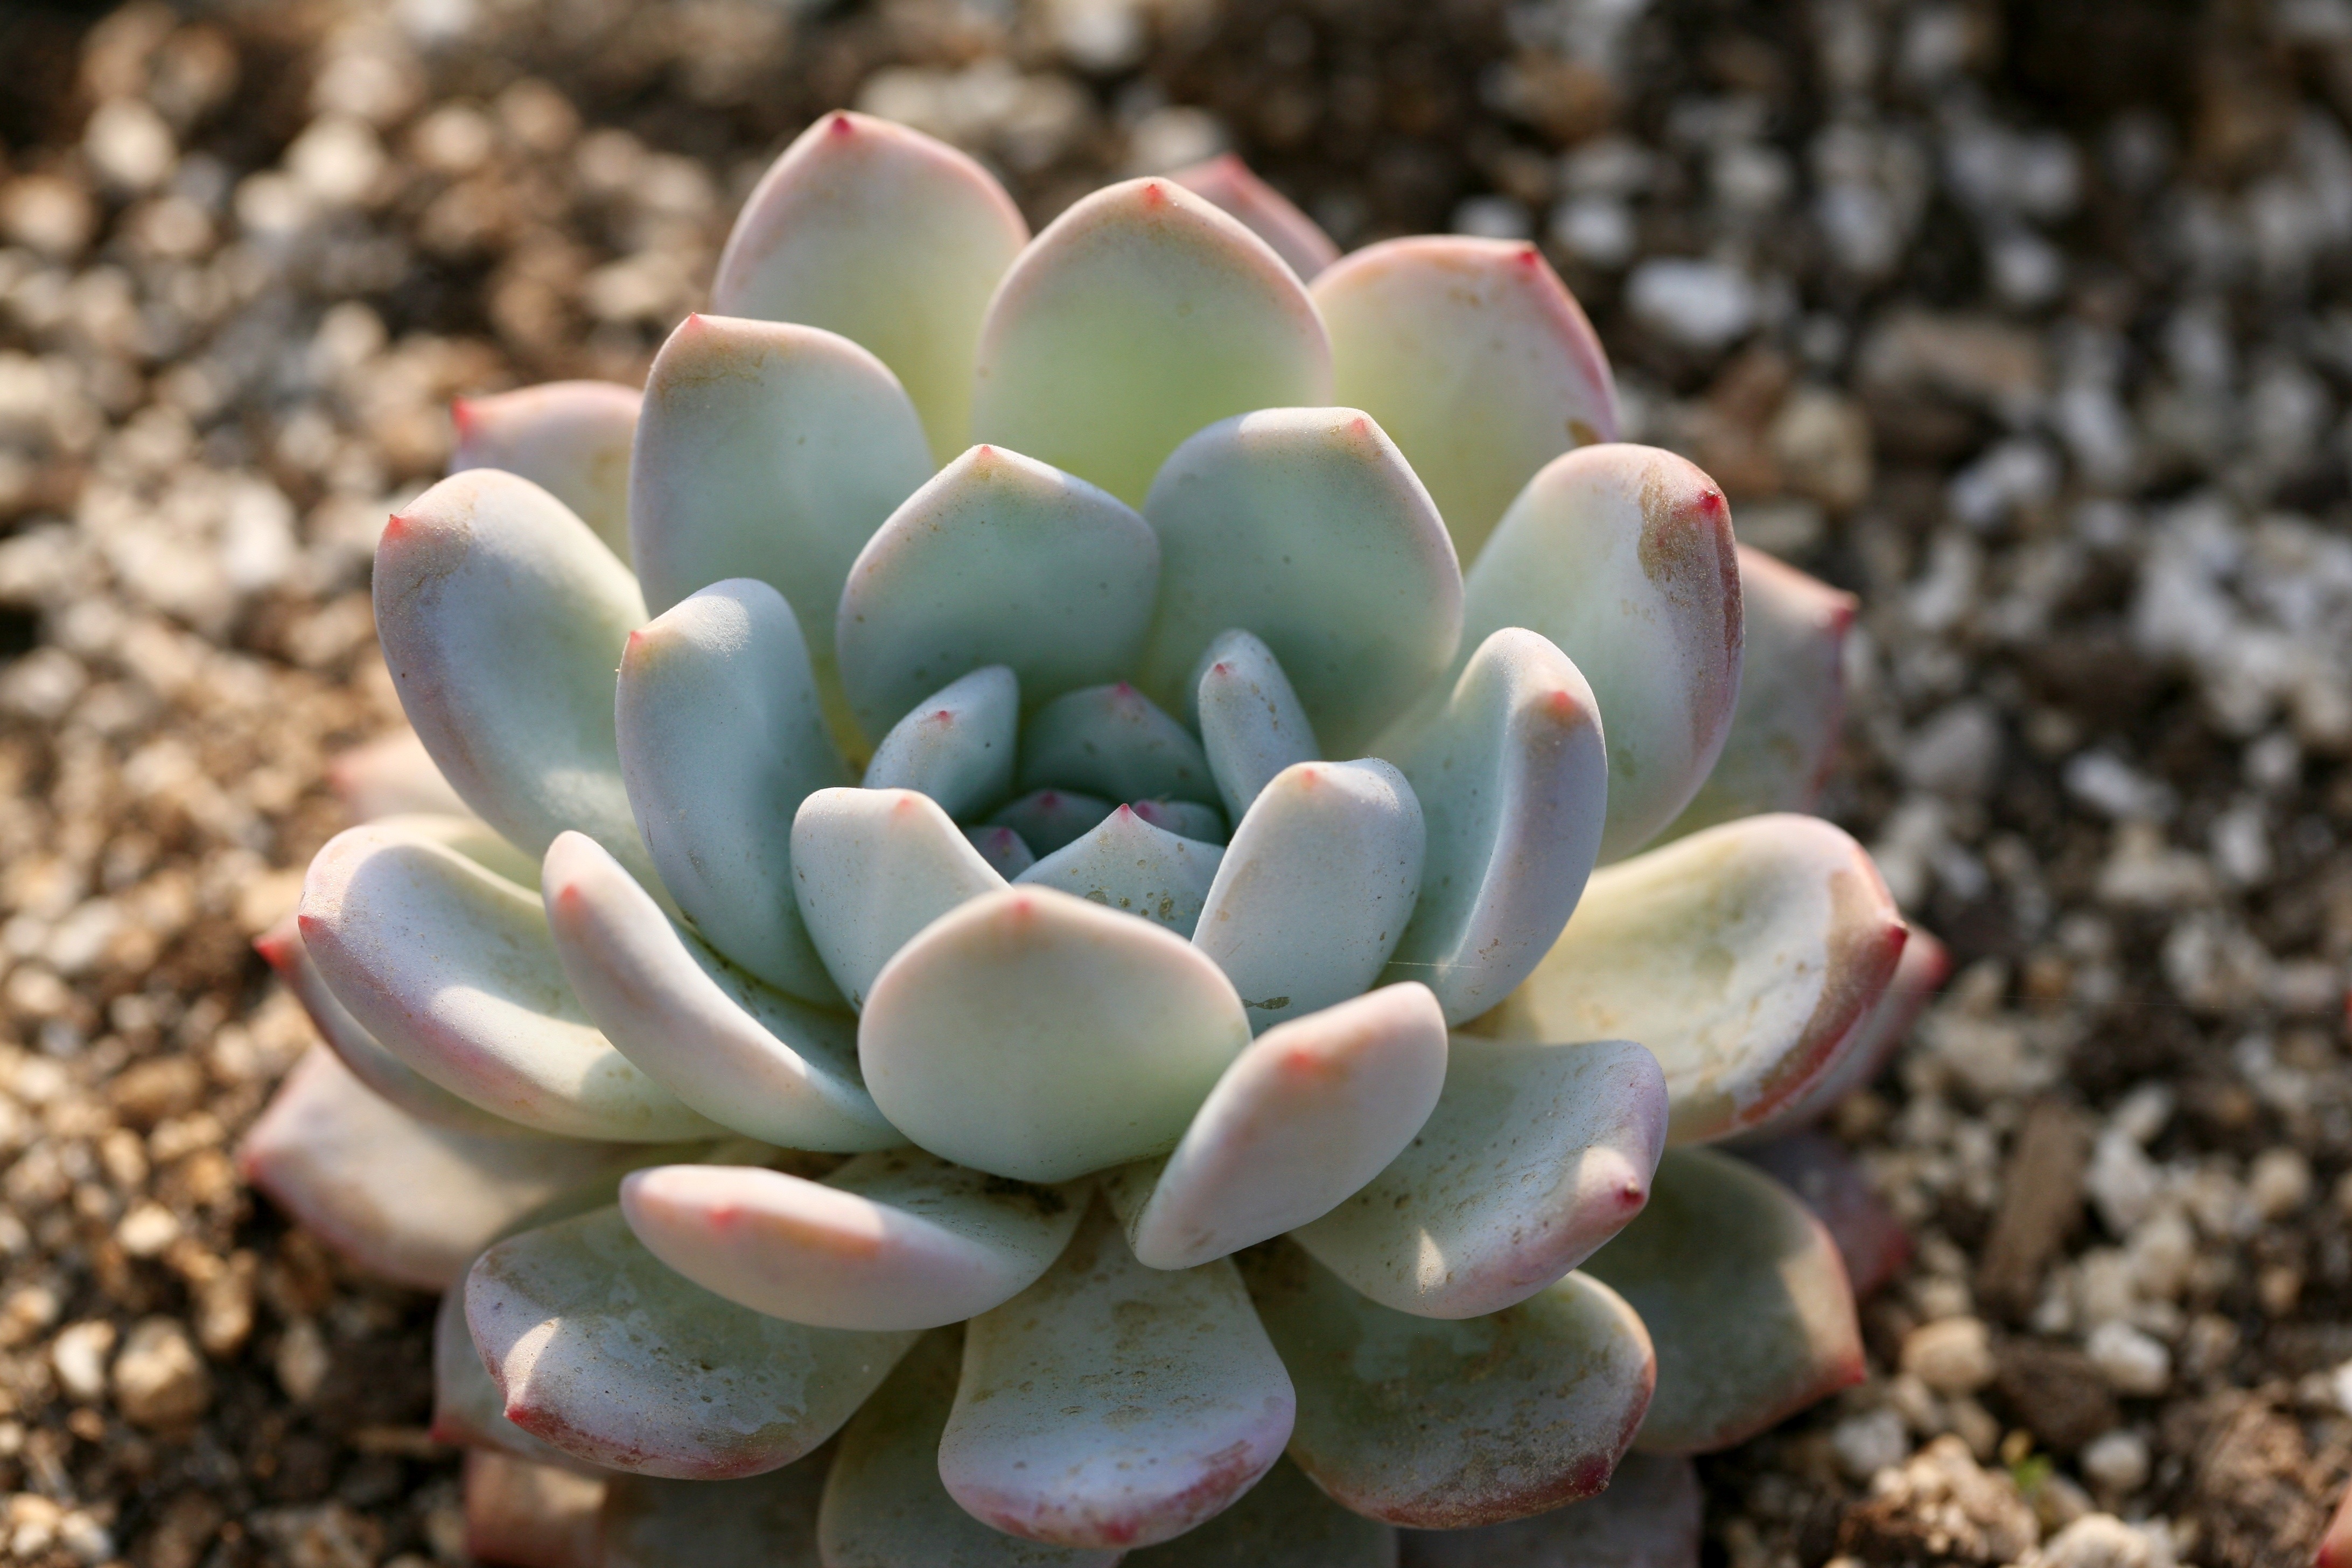
nature, cactus, plant, flower, petal, botany, succulent, garden, flora, greenhouse, potted plant, plants, flowers, makro, botanical garden, flowering plant, affix, a flower garden, a fleshy plant, fleshy in this, mini potted, stonecrop family, land plant, hedgehog cactus